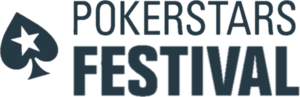
Le PokerStars Festival est une série de tournois de poker organisée à travers le monde à la manière d'un séjour de poker.